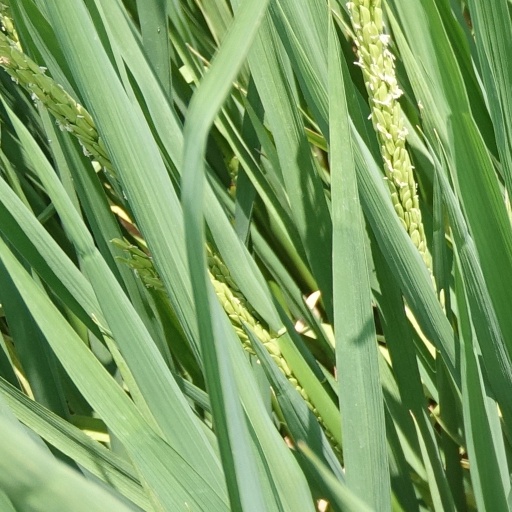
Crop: rice